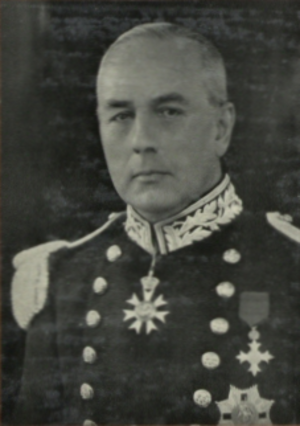
Le gouverneur colonial du Nyassaland est le représentant de la Couronne britannique dans le Protectorat du Nyassaland, l'actuel Malawi.